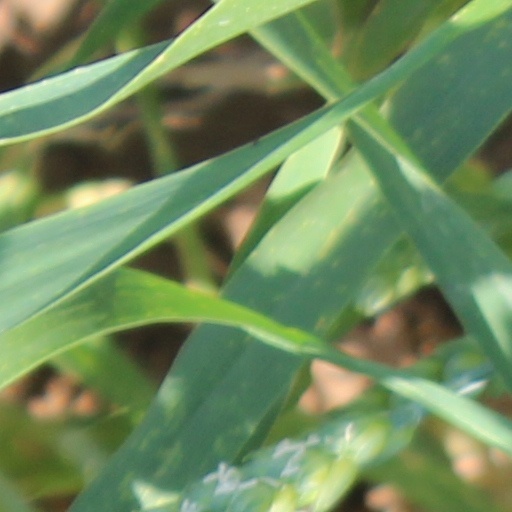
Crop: wheat